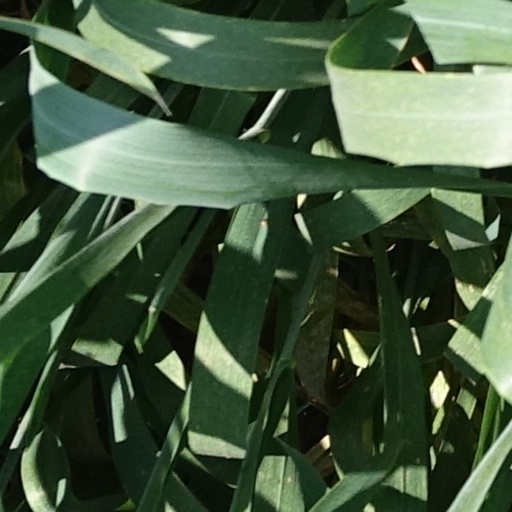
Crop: wheat